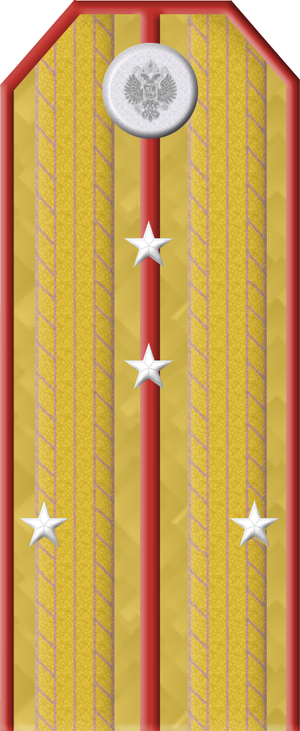
L’armée impériale russe est le nom donné aux forces militaires de l’Empire russe avant 1917 et la révolution d'Octobre. C’est elle qui vainquit entre autres les forces de Napoléon de 1812 à 1814 et qui mena de nombreuses guerres contre les Ottomans de 1676 à 1917. Elle était dirigée par les empereurs.